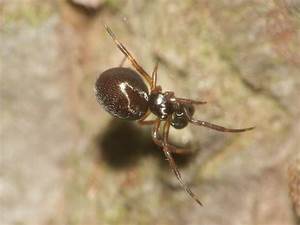
Label: spider